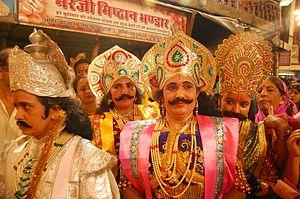
Le Rajasthan est un État du nord-ouest de l'Inde. Sa capitale est Jaipur.